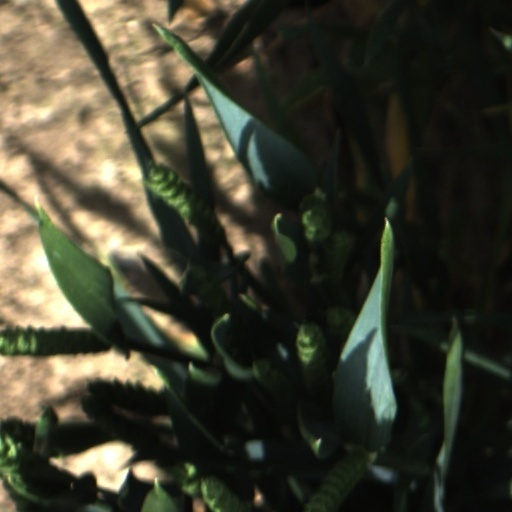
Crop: wheat